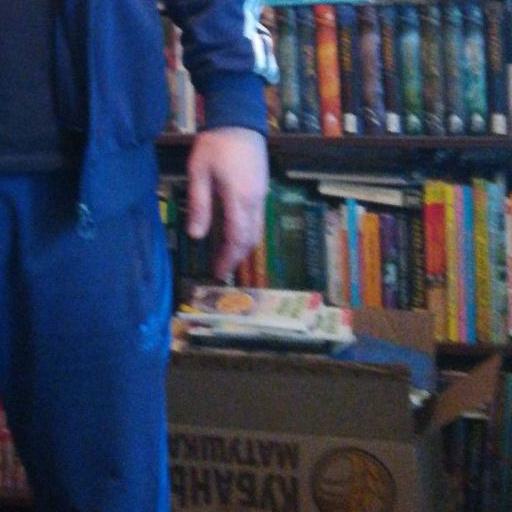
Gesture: no_gesture